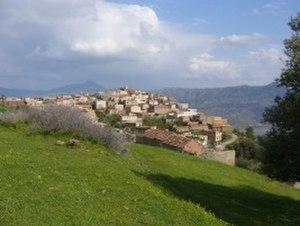
Ighil Oumced est un village typique de la Kabylie, une région montagneuse d'Algérie. Il est niché au sommet d'une montagne, dans la commune de Chellata de la daïra d'Akbou.